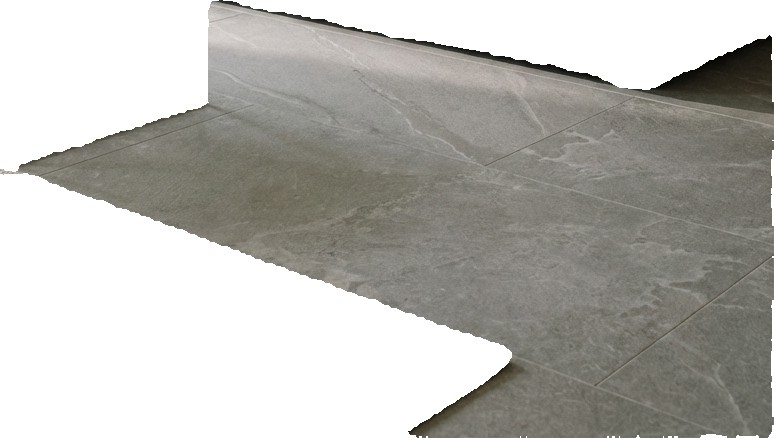
Surface category: floors